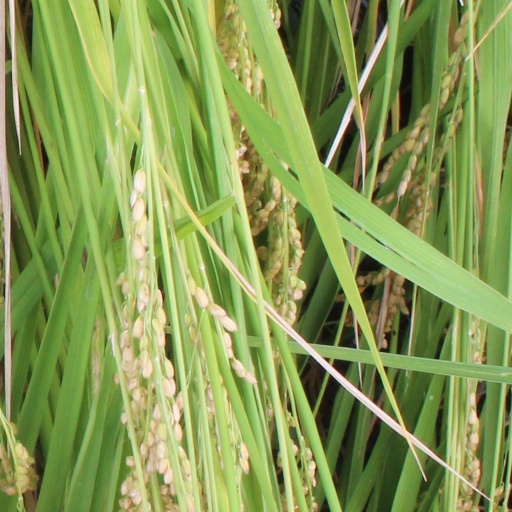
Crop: rice